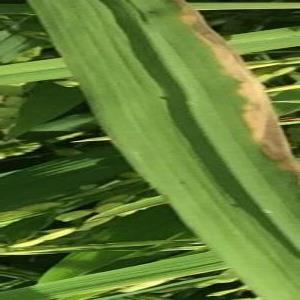
Disease: Bacterialblight